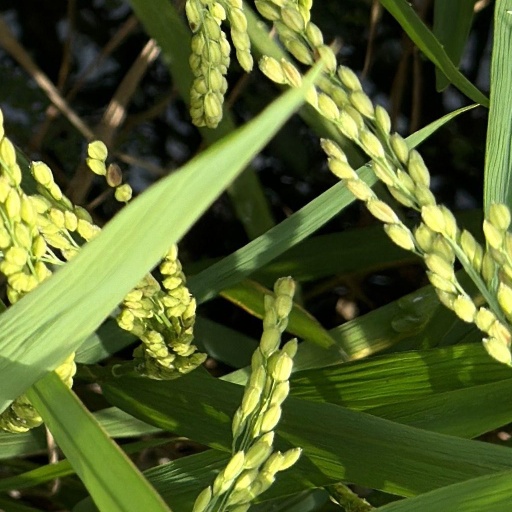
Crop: rice